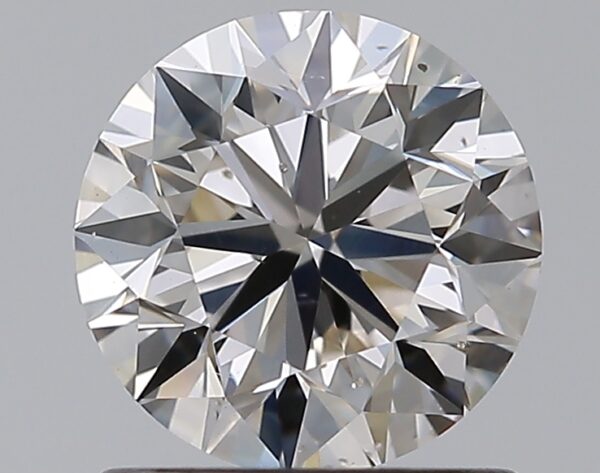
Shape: round
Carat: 1
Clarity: SI1
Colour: L
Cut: VG
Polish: EX
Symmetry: VG
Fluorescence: N
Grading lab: GIA
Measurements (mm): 6.22 x 6.27 x 4